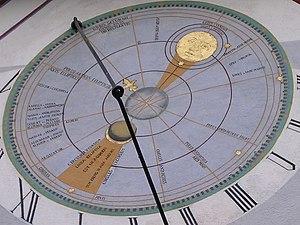
La Fresque astronomique du cadran solaire des Récollets de Rouffach
Le cadran solaire des Récollets, situé dans l’ancien couvent des Récollets de Rouffach, présente une particularité: il est décoré d’une fresque qui représente le Monde suivant une cosmographie géo-héliocentrique.